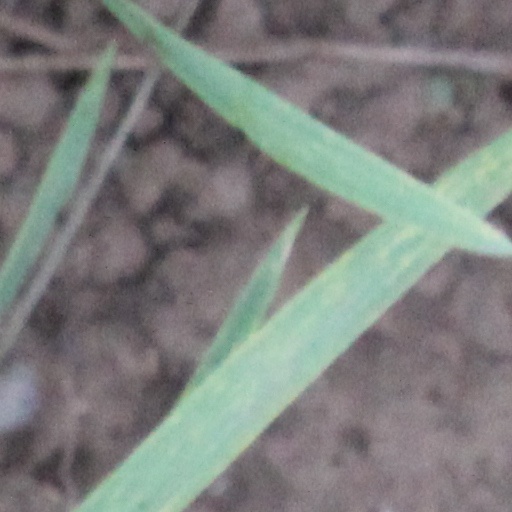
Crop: wheat